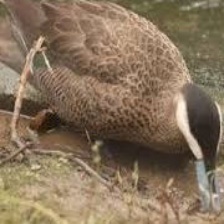
Species: PUNA TEAL
Scientific name: ANAS PUNA
ImageNet parent category: drake